Mikey Shorts

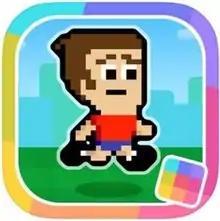

Mikey Shorts is an iOS platform game from American developer BeaverTap Games and released on August 23, 2012. It is part of the "Mikey" series of games, which includes "Mikey Boots" and "Mikey Hooks".